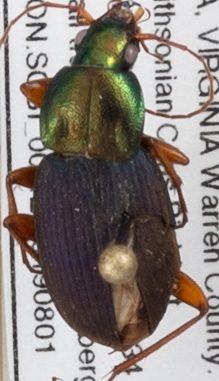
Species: Chlaenius emarginatus
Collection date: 2019-08-01
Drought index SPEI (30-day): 0.216
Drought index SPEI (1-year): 2.09
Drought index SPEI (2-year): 2.09